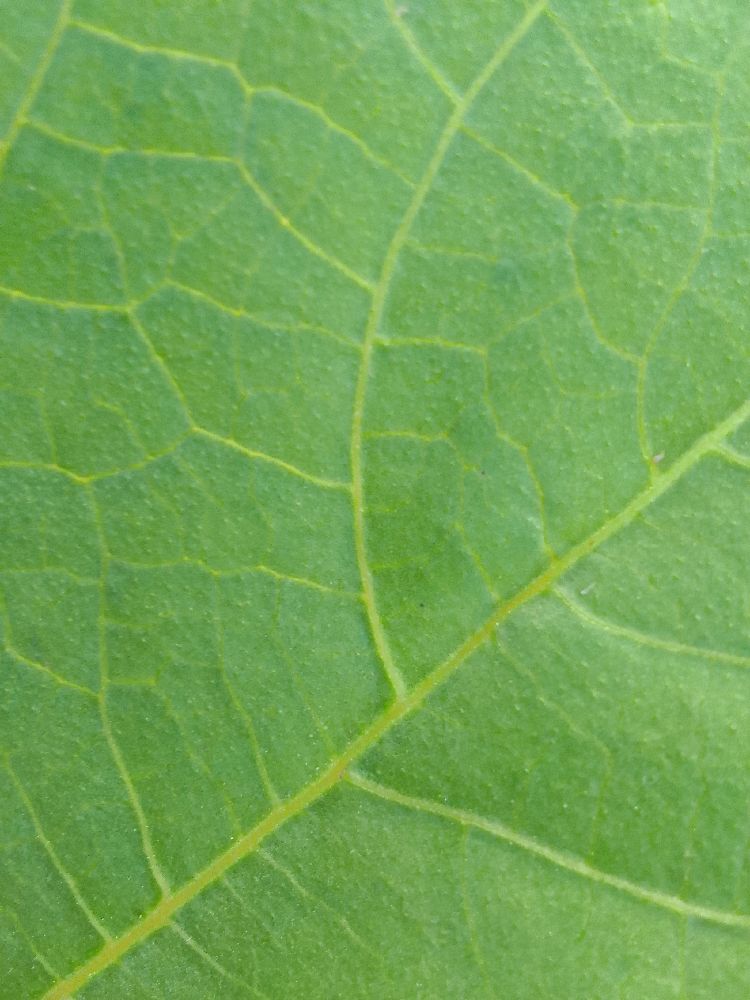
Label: healthy